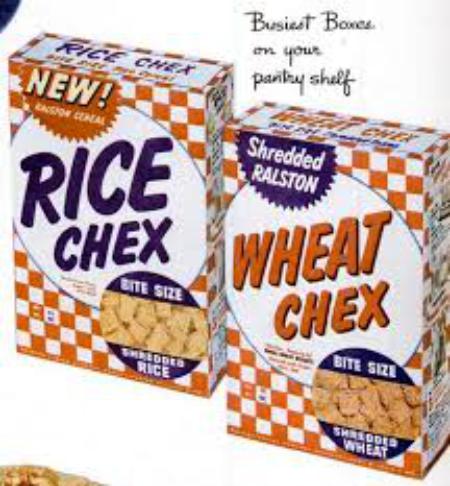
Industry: Food